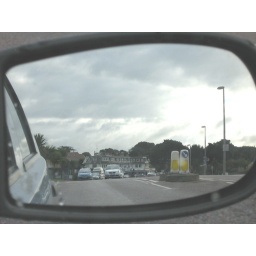
Volkswagen Polo seen in my car mirror